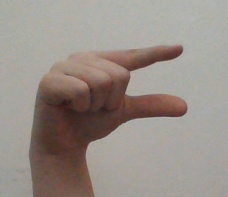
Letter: dal